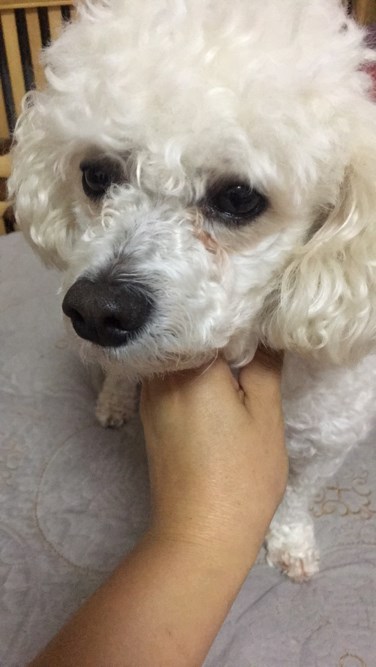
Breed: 7449-n000128-teddy